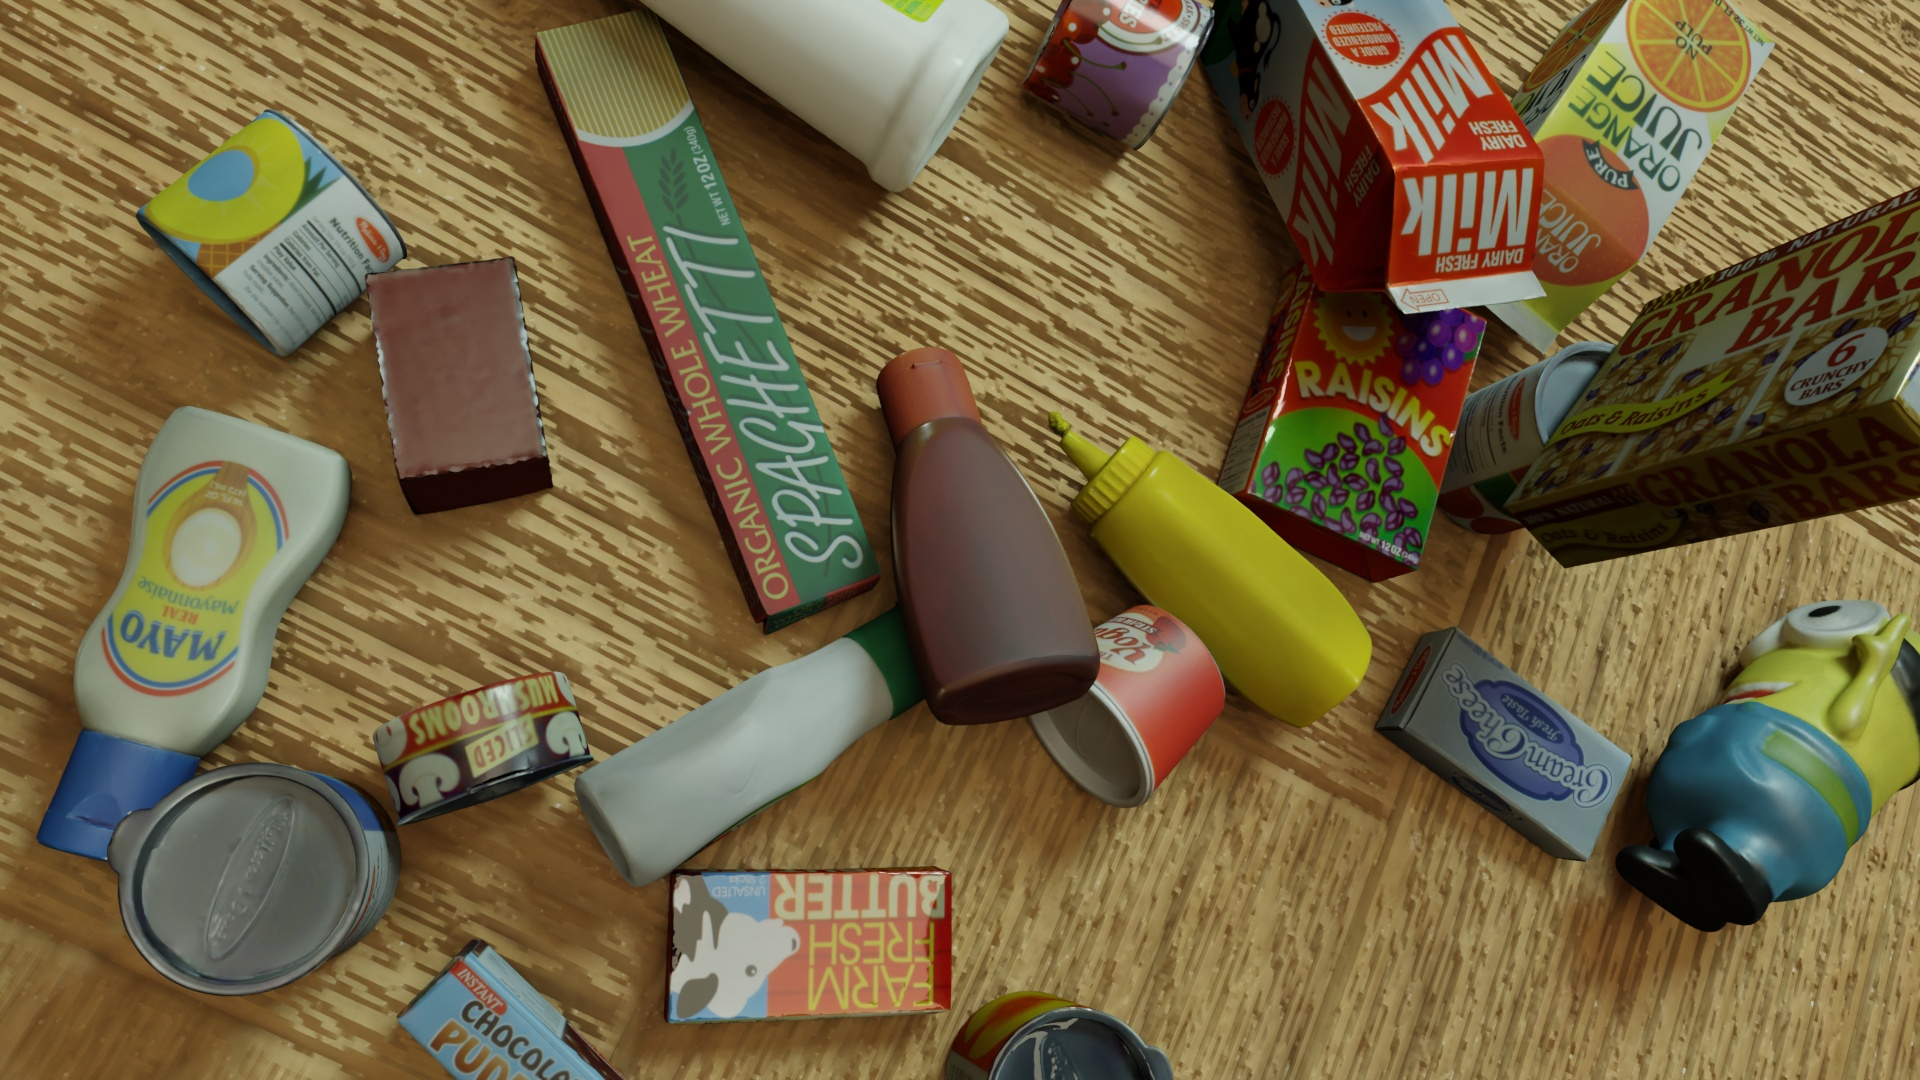
Question:
What are the eight normalized (x, y) image coordinates between 0 and 1 of the cuboid corners for the can of alphabet soup with its colorful design? Your answer should be a list of normalized (x, y) image coordinates between 0 and 1 with bottom face first then top face, all counter-clockwise.
Answer: [(0.228646, 0.762037), (0.13125, 0.676852), (0.071354, 0.840741), (0.173958, 0.925926), (0.214583, 0.762037), (0.098437, 0.660185), (0.024479, 0.856481), (0.148958, 0.958333)]